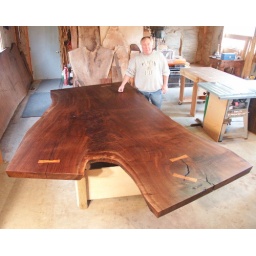
Claro walnut table commissioned by Lucy Price for a new home in Lyon, France